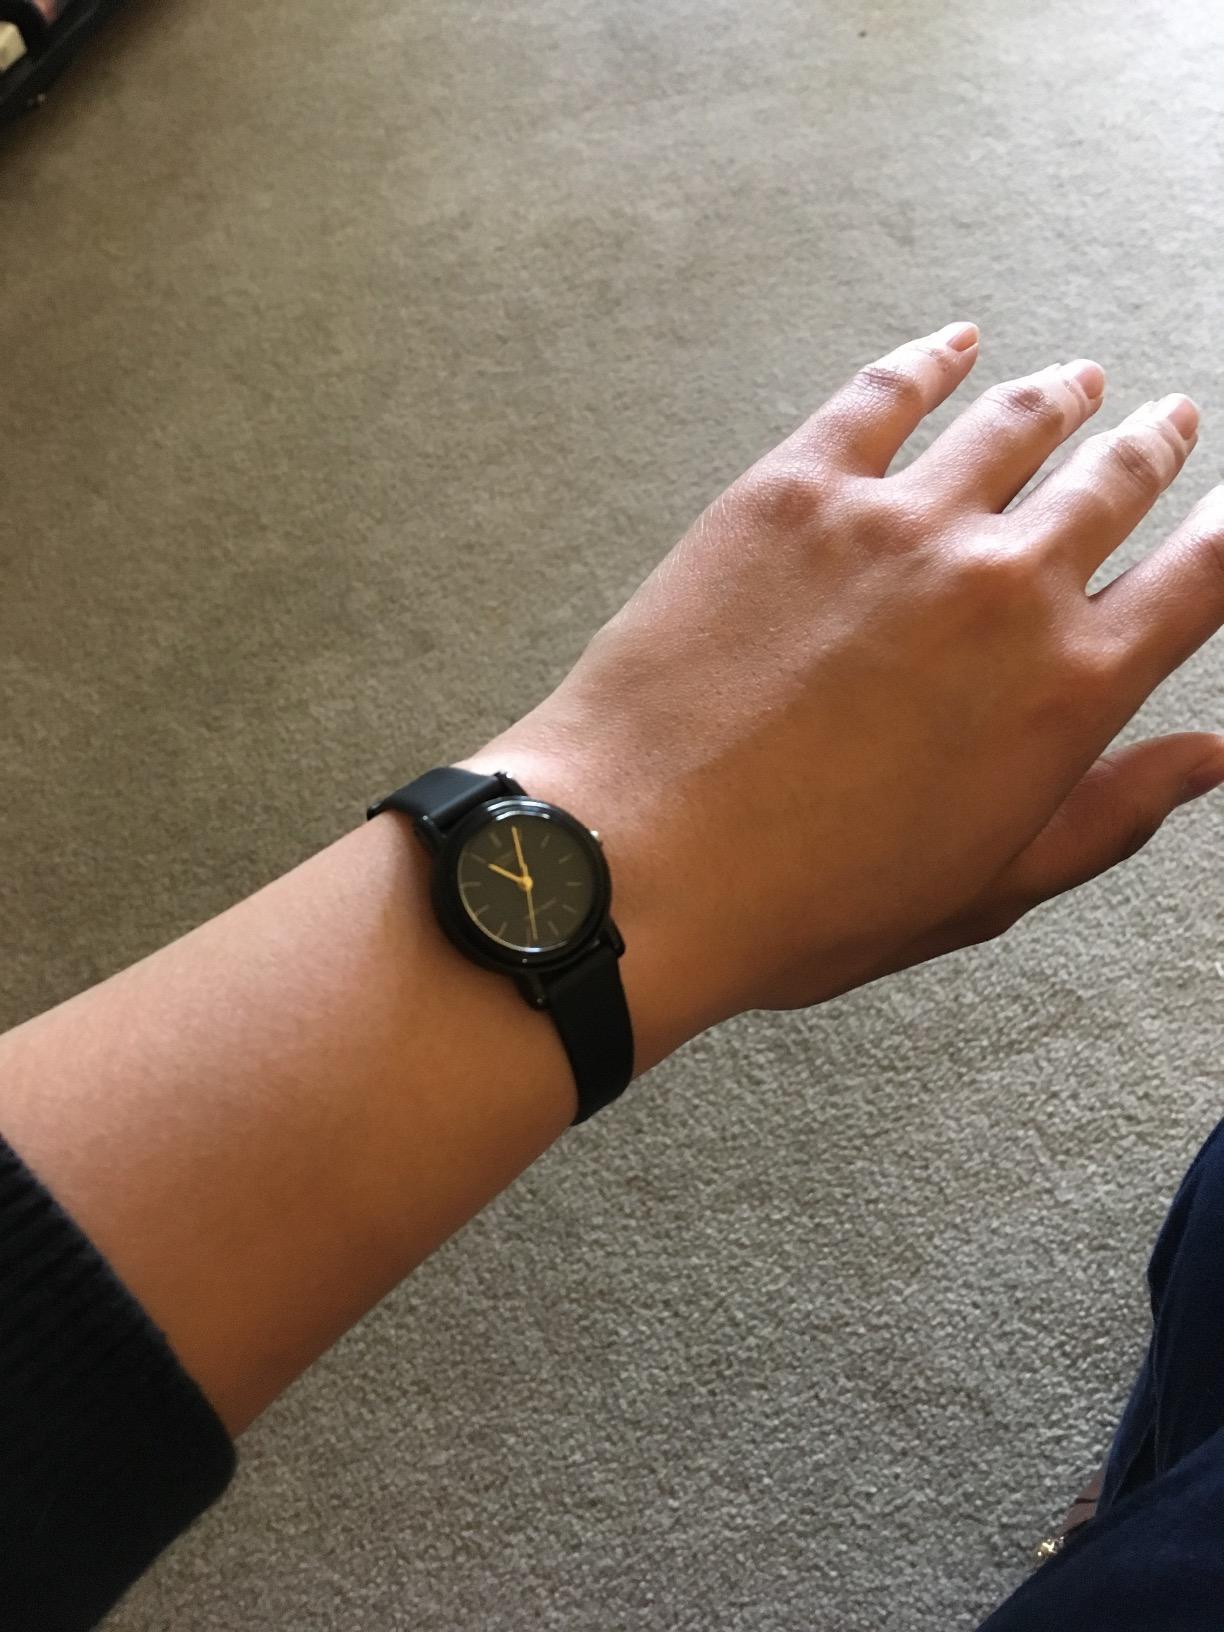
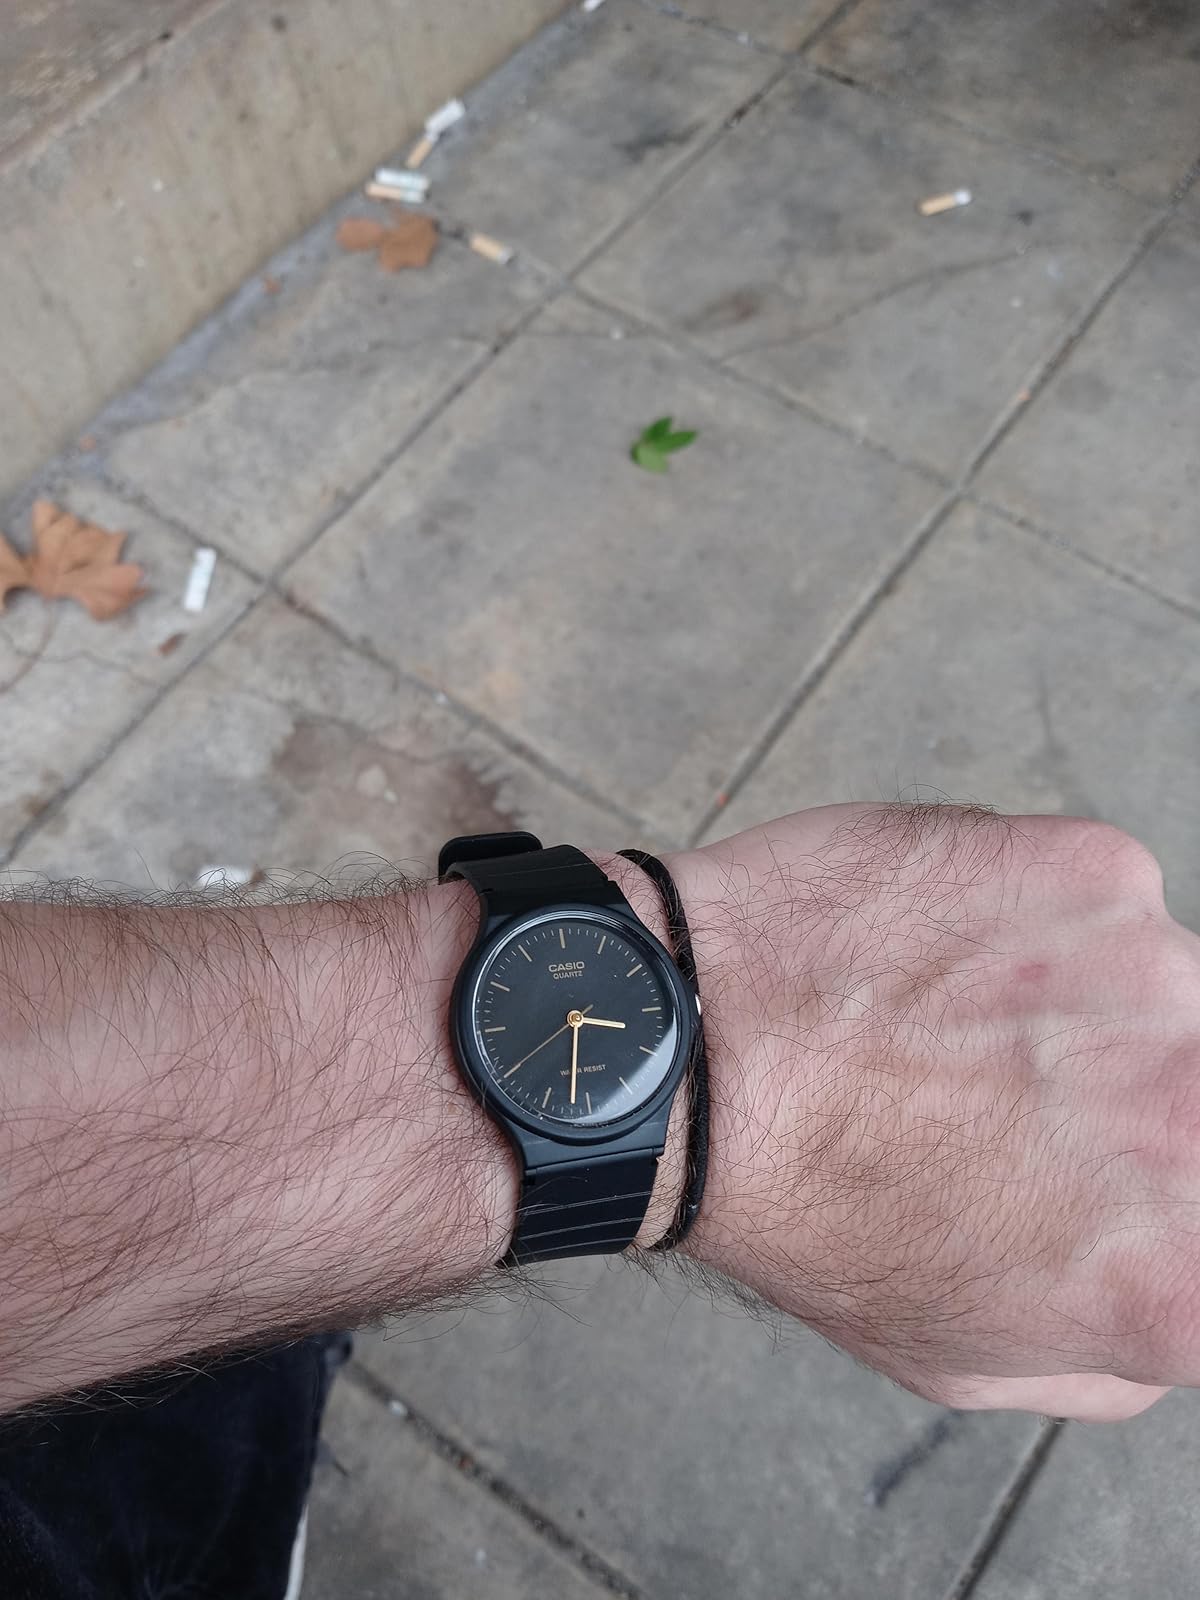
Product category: accessories_watch
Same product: no